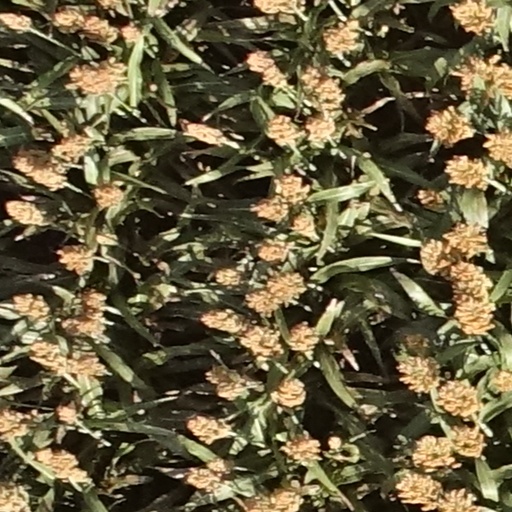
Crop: sorghum